National Dong Hwa University

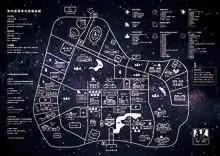
The 4th Dong Hwa Corner Art Festival Treasure Map

NDHU College of Environmental Studies and Oceanography (CESO) was established in 2022 through the merger of College of Environmental Studies (CES) and College of Marine Sciences (CMS) to serve purpose of interdisciplinary trends of sustainability studies. The College of Environmental Studies (CES) was established in 2009 by merging five graduate institutes — Natural Resources and Management, Environmental Policy, Ecological and Environmental Education, Earth Science, and Biological Resources and Technology into a school of Environmental Studies. The College of Marine Sciences formerly was a graduate school at NDHU that was founded in 2005 as an academic collaboration with National Museum of Marine Biology and Aquarium (NMMBA) in Kenting National Park, which set the first record on academic collaboration between higher education and museum in Taiwan.